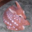
Label: deer